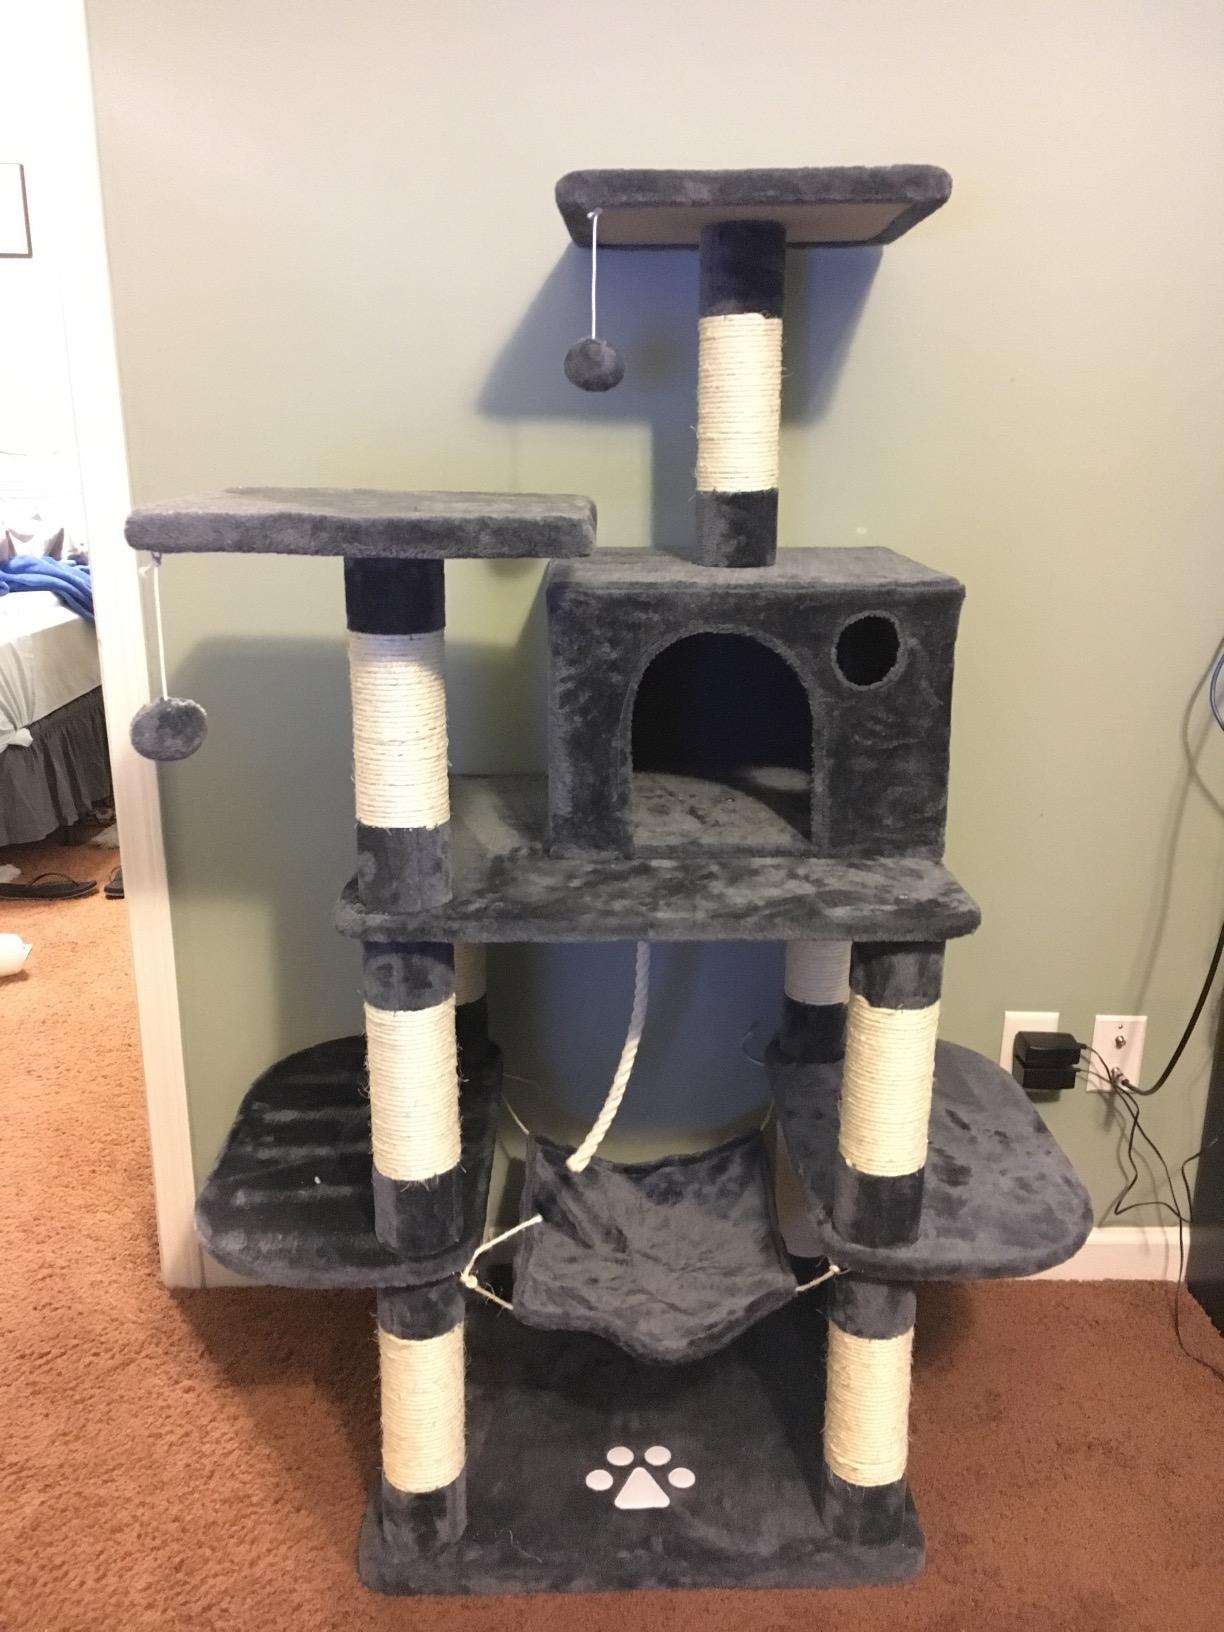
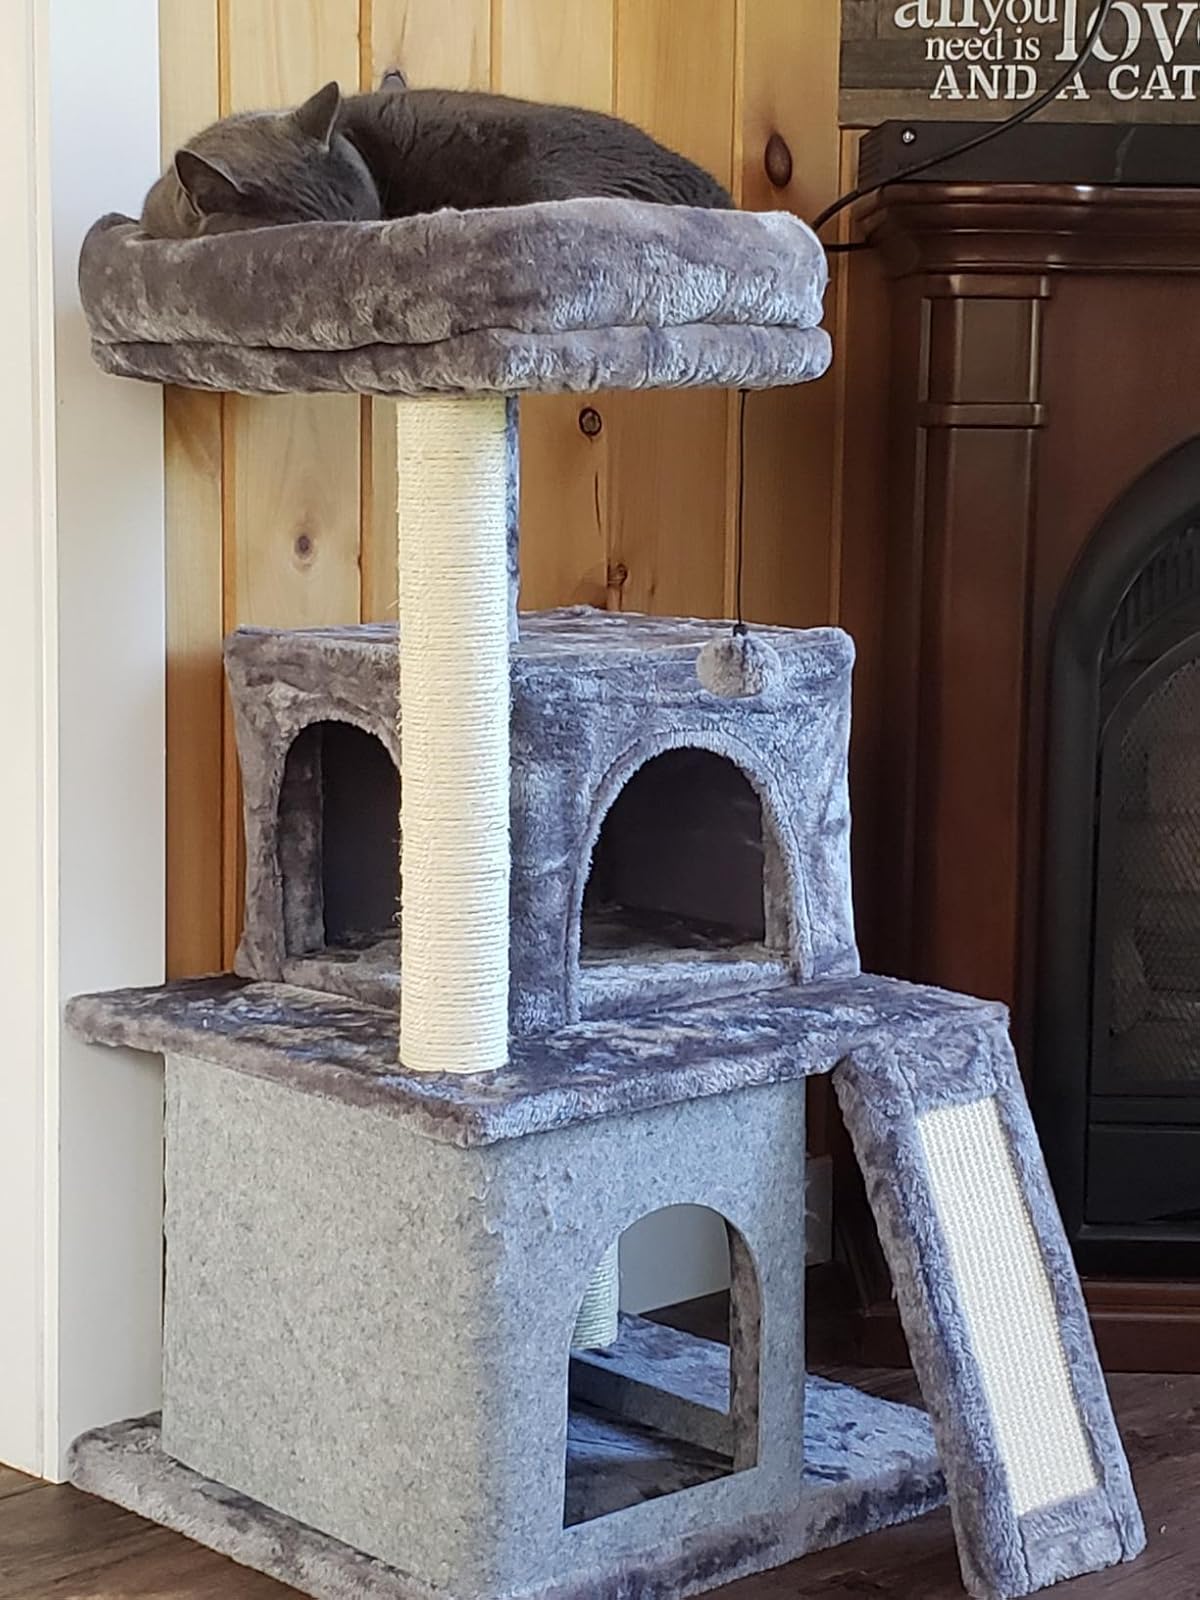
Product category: items_cat tree
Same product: no